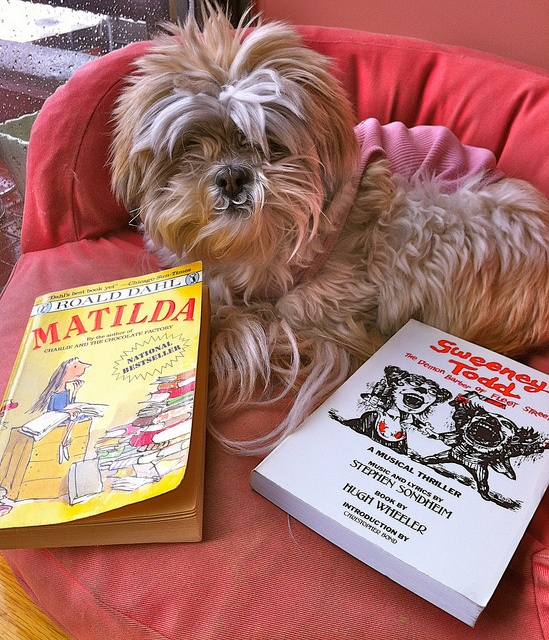
A dog sleeping on top of a red chair with two books.
A small dog sits on a couch behind 2 books
A dog with two books lying in front.
a white dog sitting on a red chair and two books
A dog sitting in a chair next to some books.